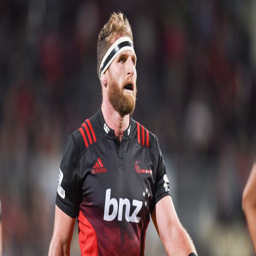
person could be out until week of the competition